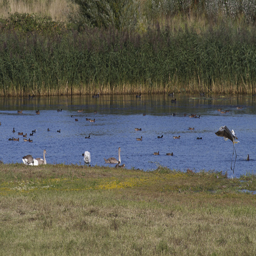
A river filed with lots of birds surrounded by forest.
Several geese and ducks on the shoreline and in a lake.
Many ducks are swimming or floating in the water.
A pond filled with many birds next to a field.
There is now image here to provide a caption for.